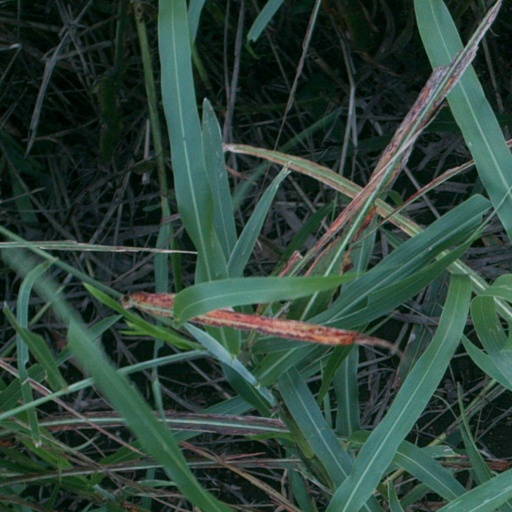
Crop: sorghum